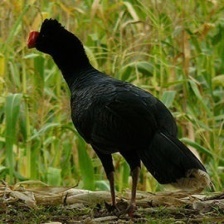
Species: WATTLED CURASSOW
Scientific name: CRAX GLOBULOSA